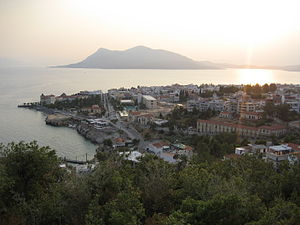
Evia
Udsigt over Aidipsos
Evia, tidligere Euboia, er den næststørste af de græske øer i areal og befolkning efter Kreta. Den ligger så tæt på det græske fastland at man opfatter den som en del af det, men er adskilt fra fastlandet af Eviabugten. Den er 175 km lang og fra 6 til 45 km bred. Øen strækker sig fra nordvest til sydøst og er gennemskåret af en bjergkæde, der fortsætter syd for Evia som øerne Andros, Tinos og Mykonos.